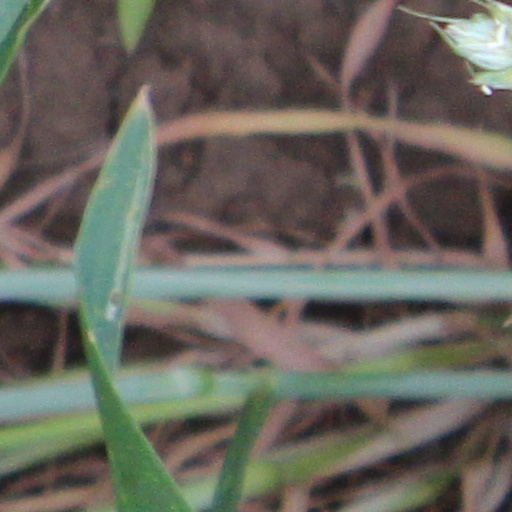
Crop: wheat